Question: Please indicate a possible affordance area of beat_drum that can be used for striking
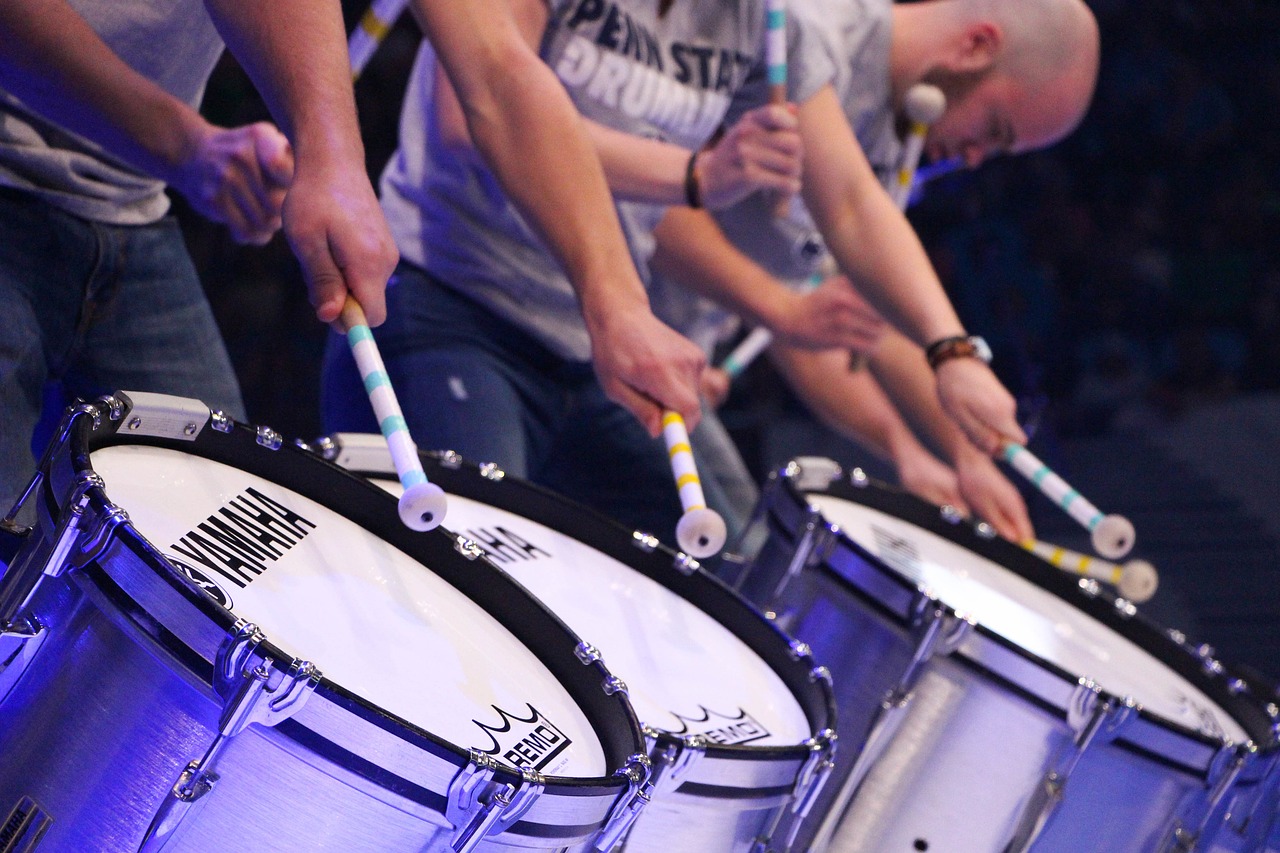
Answer: [153.5, 443, 607.5, 773]